Campania

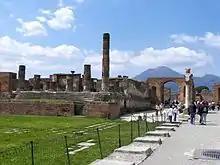
The Forum of Pompeii with Vesuvius in the distance

During the time of Ferdinand IV, the French Revolution made its way to Naples: Horatio Nelson, an ally of the Bourbons, even arrived in the city in 1798 to warn against it. However, Ferdinand was forced to retreat and fled to Palermo, where he was protected by a British fleet. Naples' lower classes (the "lazzaroni") were pious and Royalist, favouring the Bourbons; in the mêlée that followed, they fought the Neapolitan pro-Republican aristocracy, causing a civil war. The Republicans conquered Castel Sant'Elmo and proclaimed a Parthenopaean Republic, secured by the French Army. A counter-revolutionary religious army of "lazzaroni" under Fabrizio Ruffo was raised; they had great success and the French surrendered the Neapolitan castles and were allowed to sail back to Toulon.